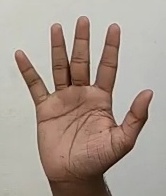
ASL sign: 5